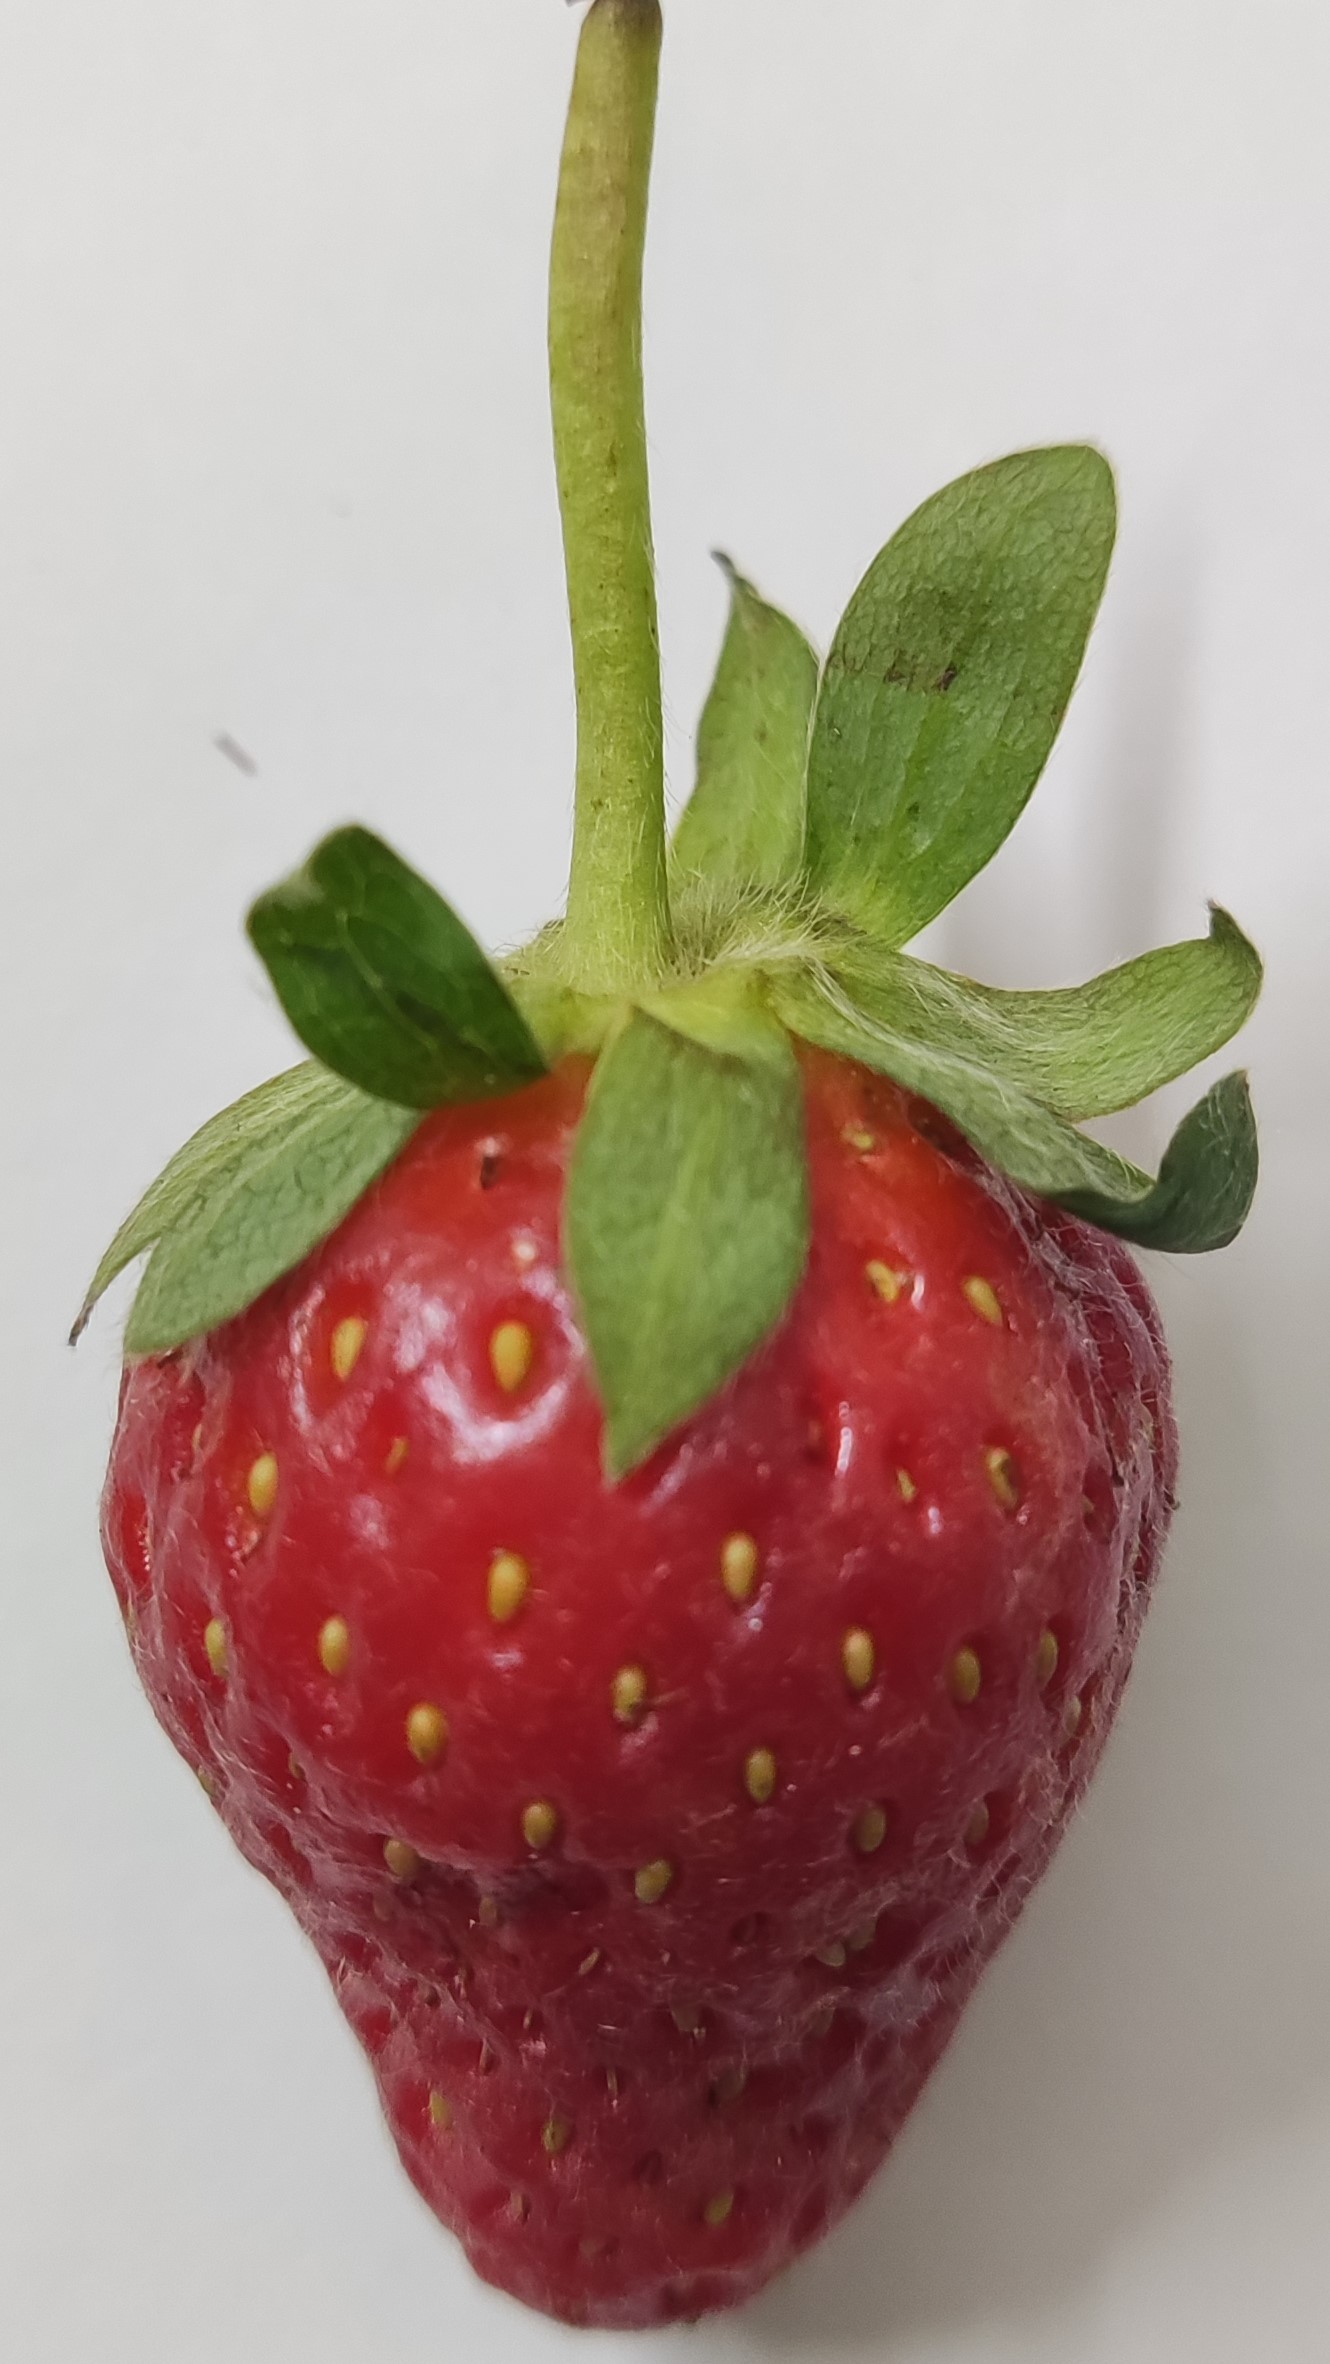
Fruit: strawberry
Condition: fresh